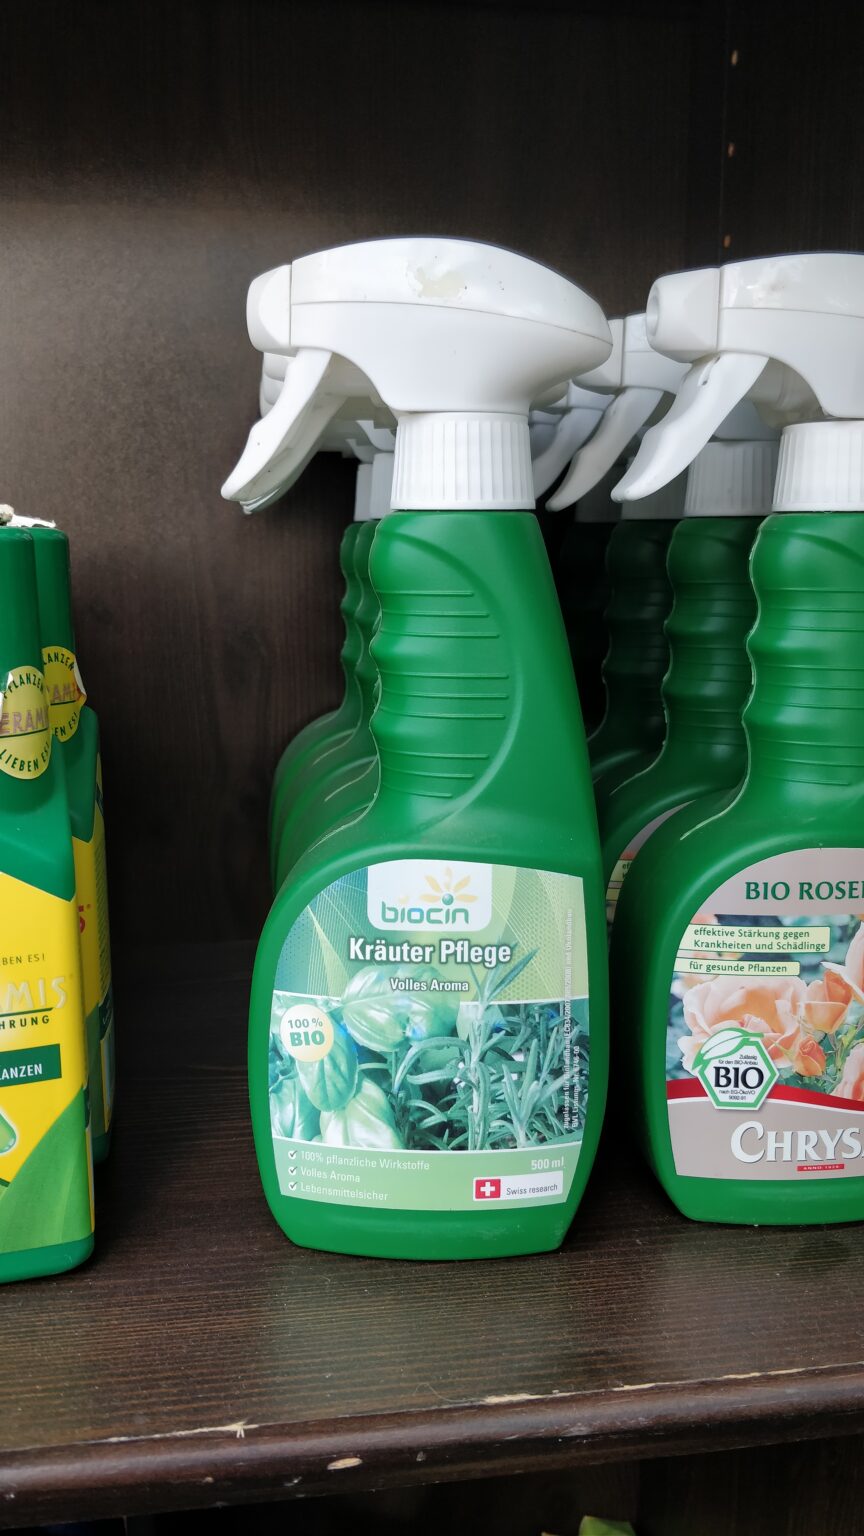
Waste category: plastic